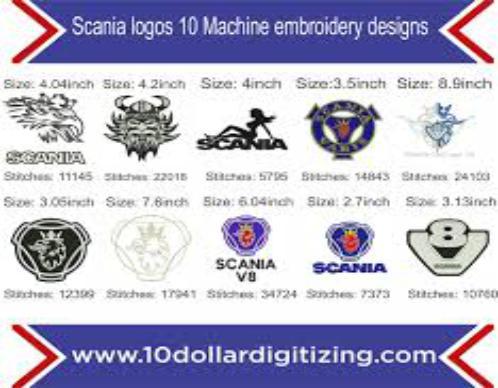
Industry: Transportation